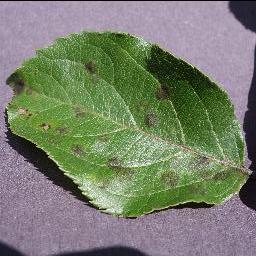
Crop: apple
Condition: scab